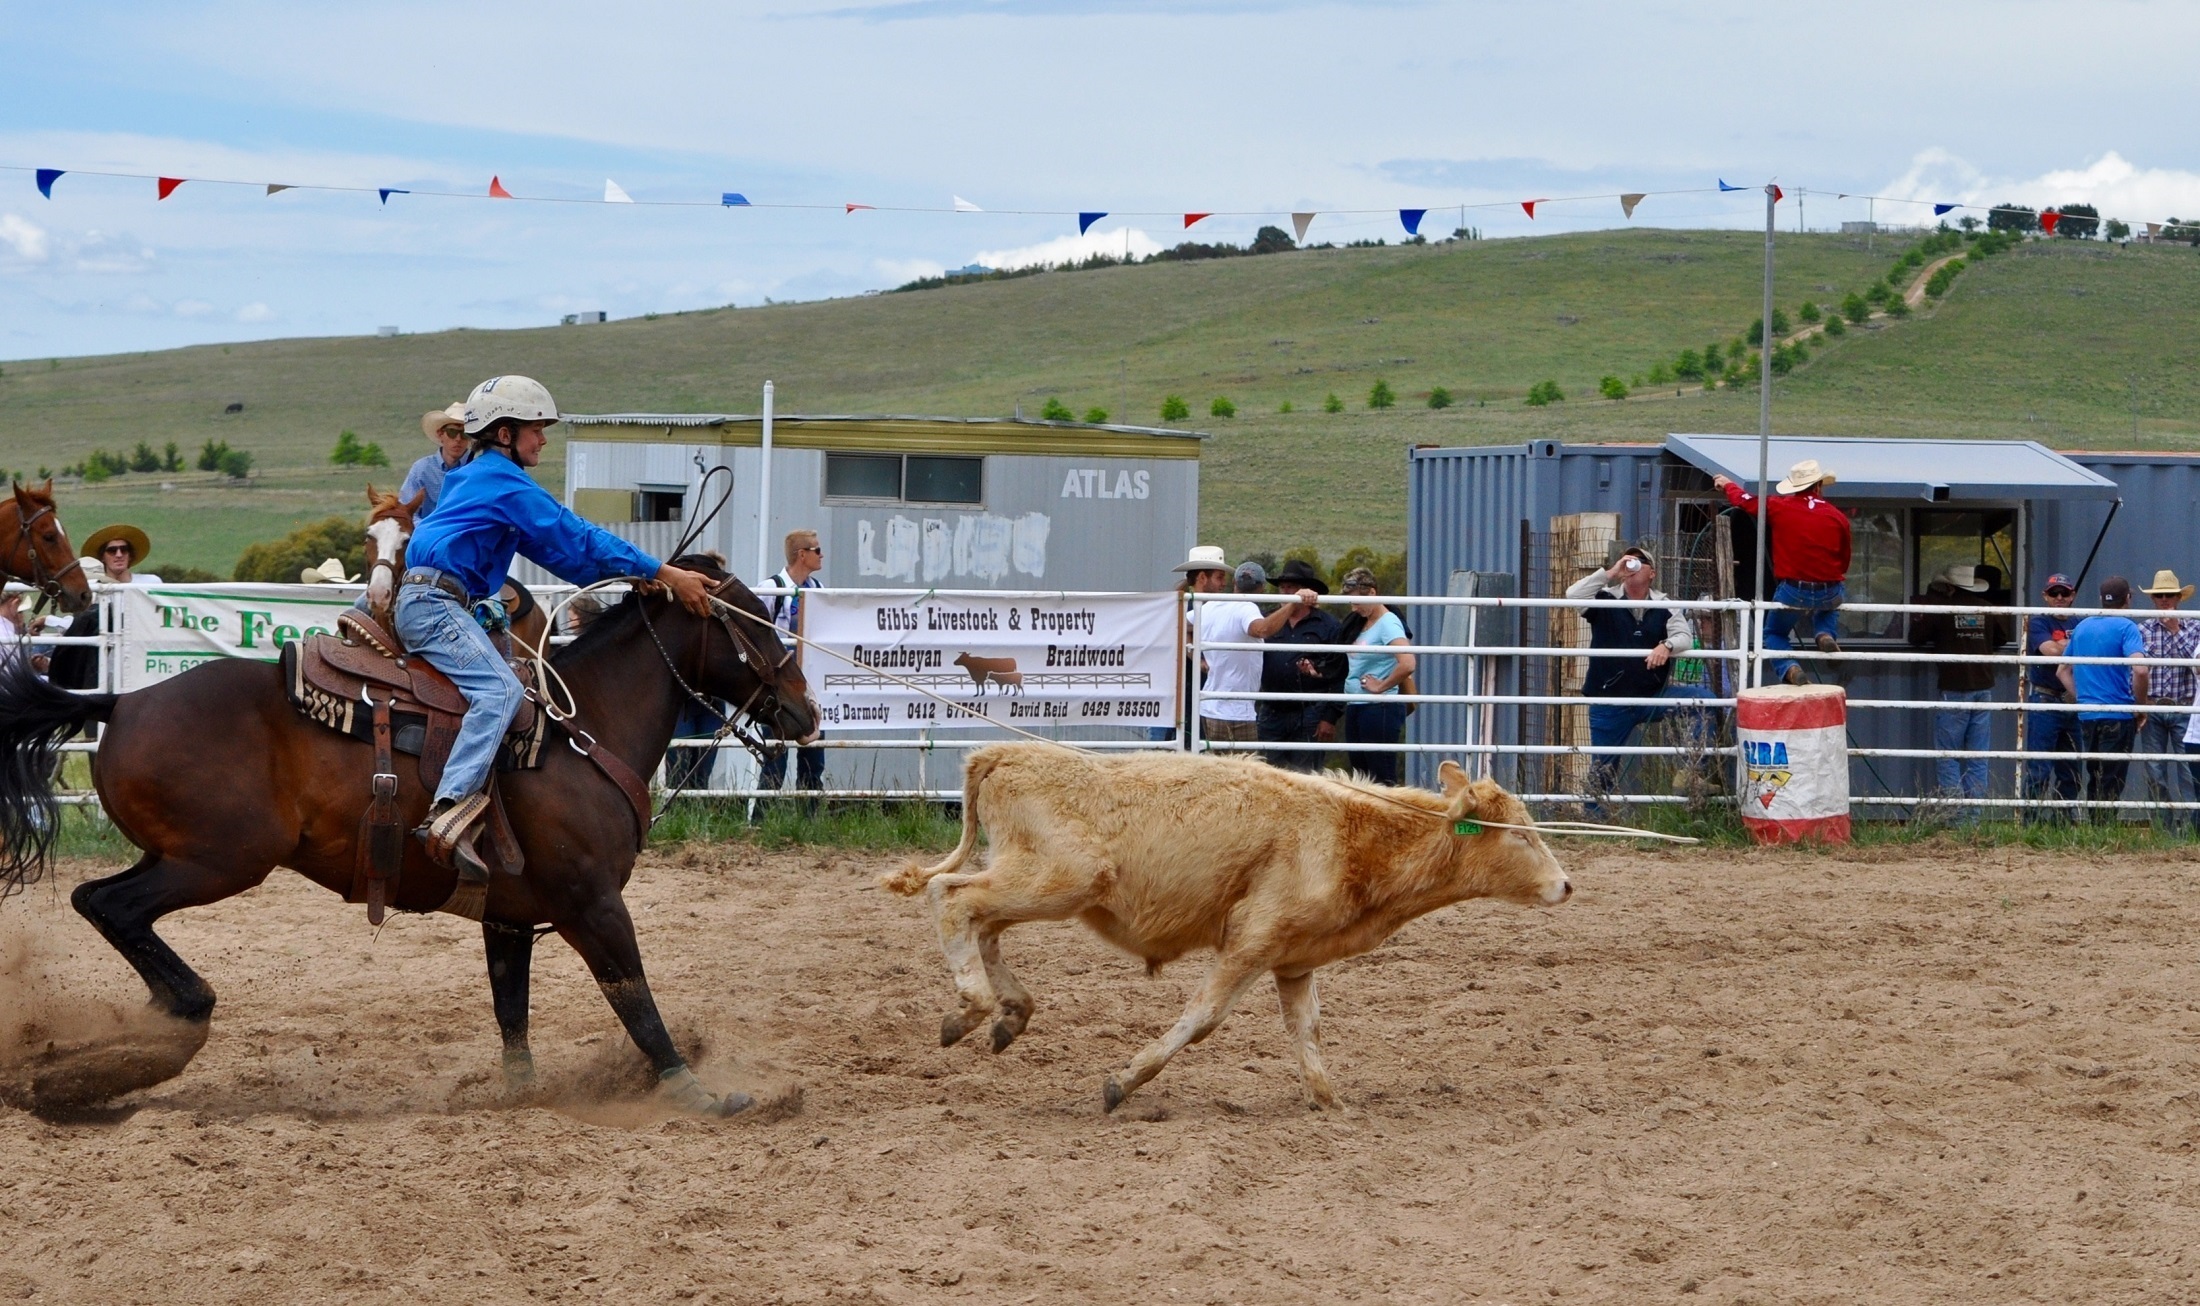
rope, girl, woman, run, female, cattle, horse, action, usa, lifestyle, cowgirl, skill, outdoors, competition, arena, sports, western, rodeo, western riding, lasso, traditional sport, barrel racing, calf roping, herding, cattle like mammal, animal sports, equestrian sport, reining